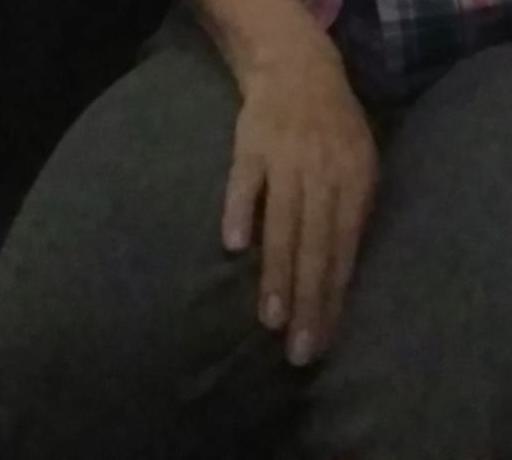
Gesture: no_gesture